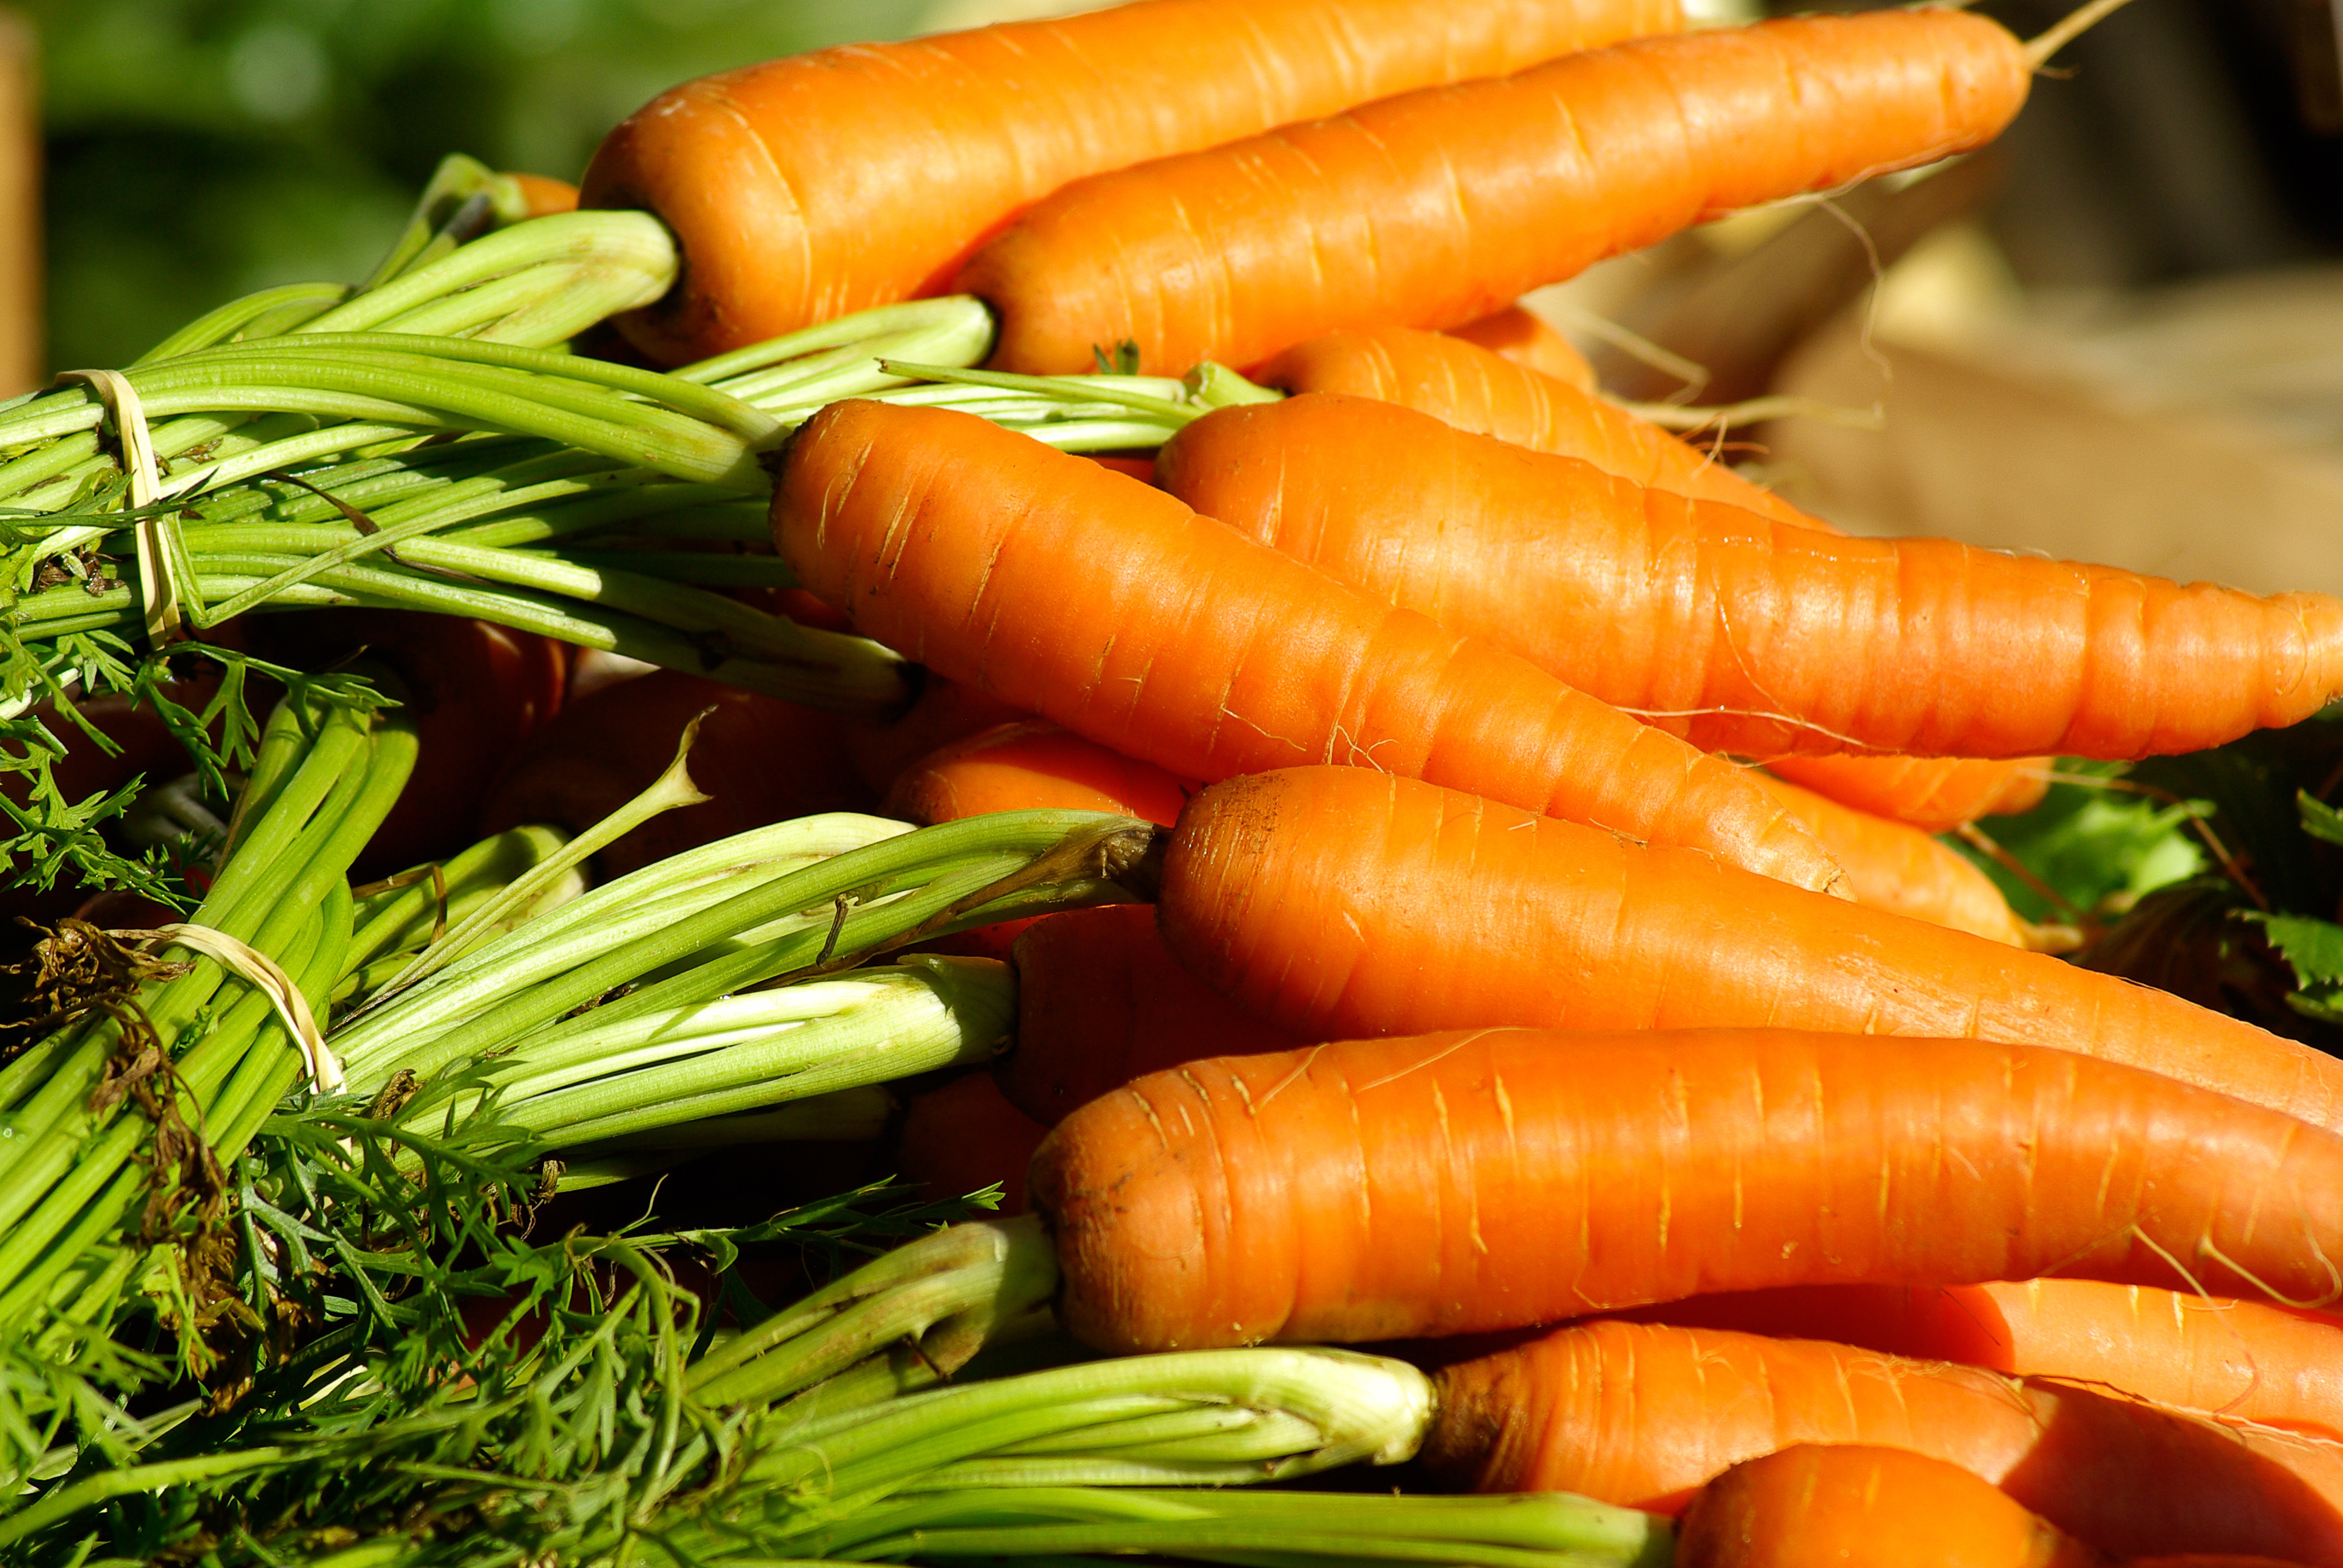
food, produce, vegetable, market, carrot, vegetables, carrots, vegetable garden